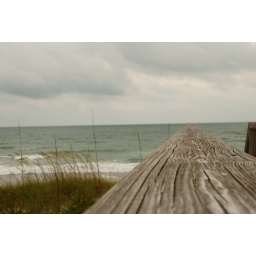
View from a beach house rail at Topsail Island, North Carolina in July. Shot with D80.